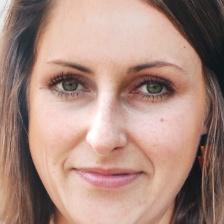
Label: faces